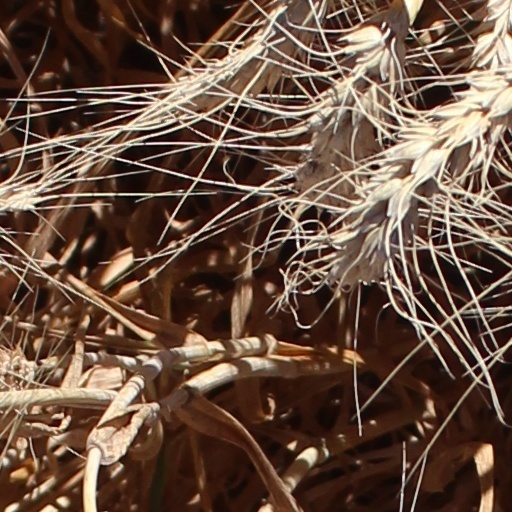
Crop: wheat